Trisakti University

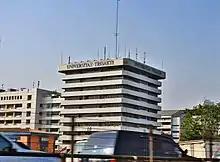
Campus building

Universitas Trisakti (Usakti, Trisakti) is Indonesia's largest private university located in Jakarta, Indonesia. Universitas Trisakti, is the only private university in Indonesia which was established by the Government of the Republic of Indonesia. Founded on 29 November 1965, the university has more than 20,000 active students and has produced more than 100,000 alumni. Universitas Trisakti currently employs 742 tenured faculty members (82%) and 160 part-time lecturers (18%).